Bentley Bentayga

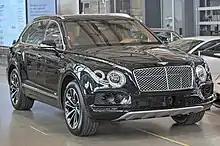
Bentley Bentayga Hybrid

A plug-in hybrid model was revealed at the 2018 Geneva Motor Show and went on sale in the UK, Europe, and North America in October 2019. It combines a 3.0 L V6 turbo petrol engine and an electric motor, for a system output of and of torque. The lithium-ion battery pack offers a range of as per NEDC testing.